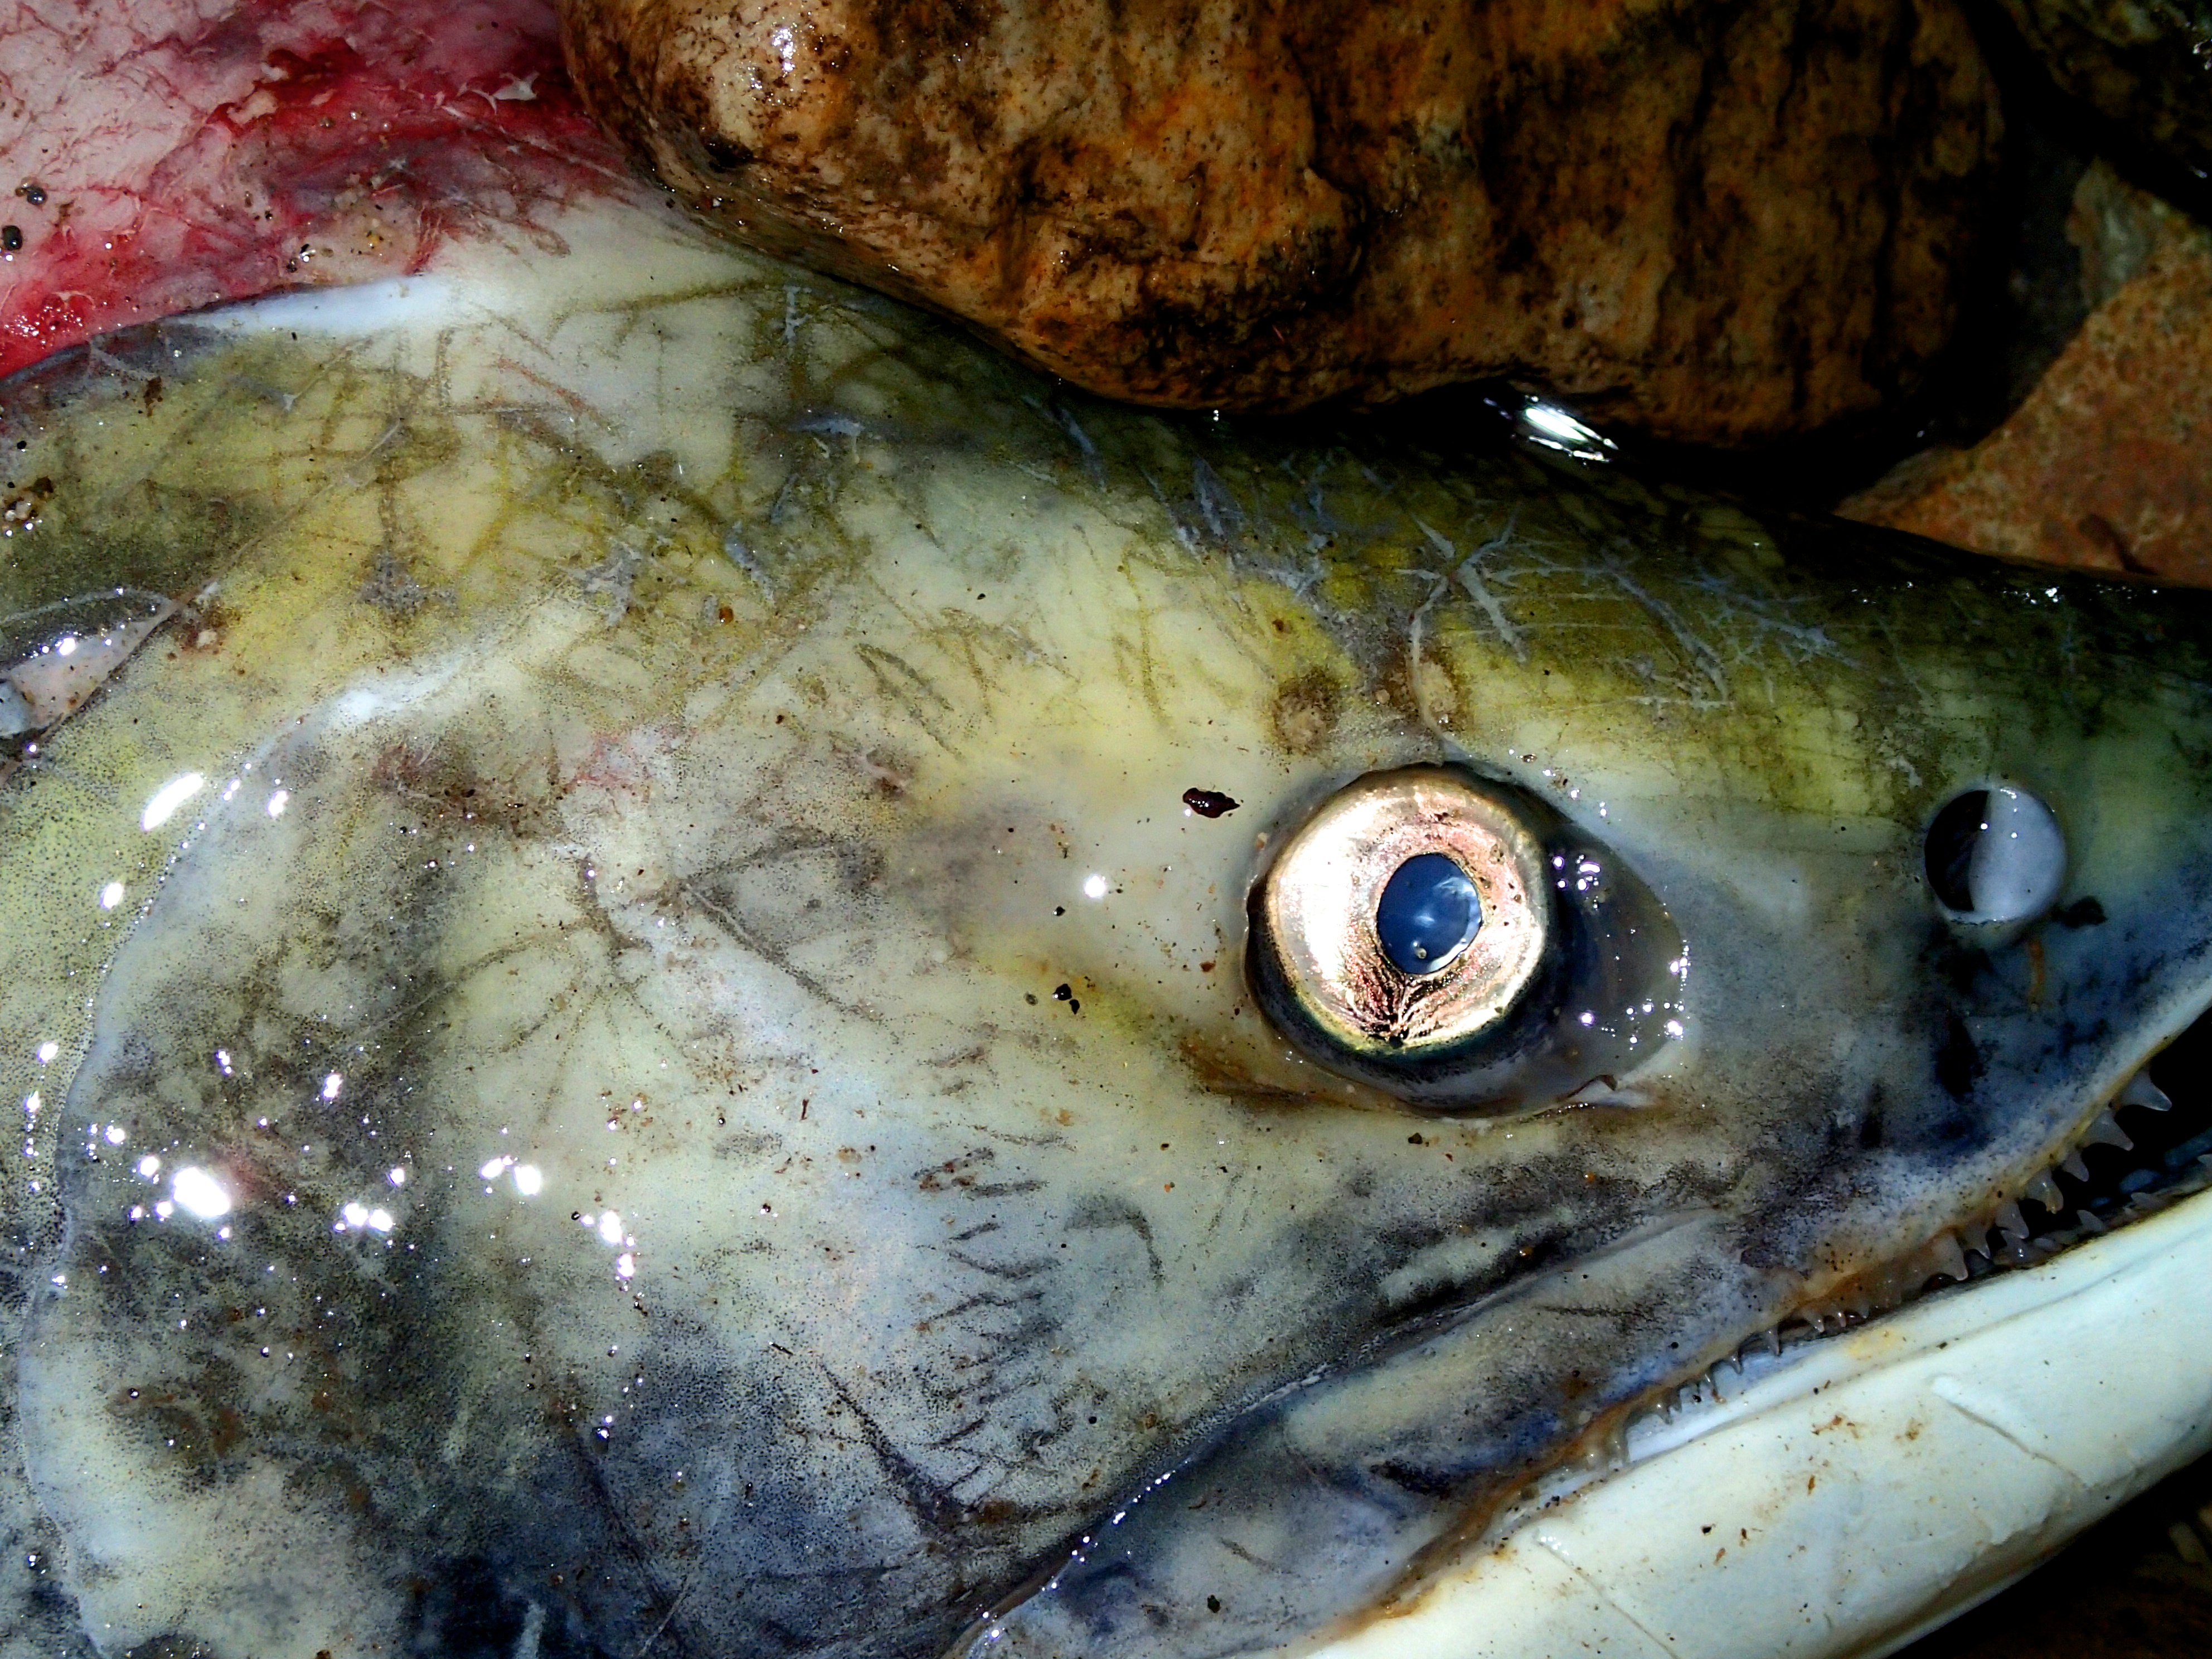
biology, seafood, fish, fauna, salmon, 2014365, trout, marine biology, deep sea fish